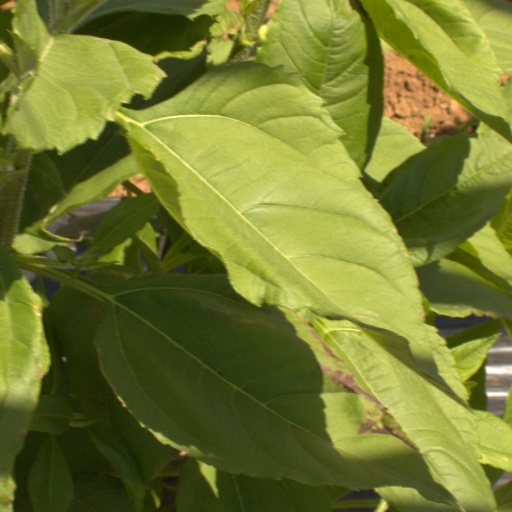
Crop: Jerusalem artichoke